Bud Powell

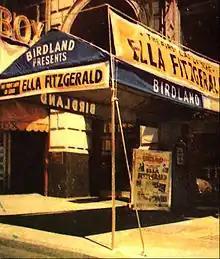
The Birdland jazz club as it appeared , presenting Powell's friend Ella Fitzgerald

Powell was once again recorded at Birdland for the live album "Summit Meeting at Birdland" (1978) with Dizzy Gillespie on trumpet and Parker on saxophone. The half of the album featuring Powell was described by critic Scott Yanow as "stirring" and was noted for its renditions of "Blue 'n Boogie" and "Anthropology." A second Blue Note session attended by Powell in 1951 was a trio with Russell and Roach that included his originals "Parisian Thoroughfare" and "Un Poco Loco". Literary critic Harold Bloom put the latter on his short list of the greatest works of 20th-century American art.